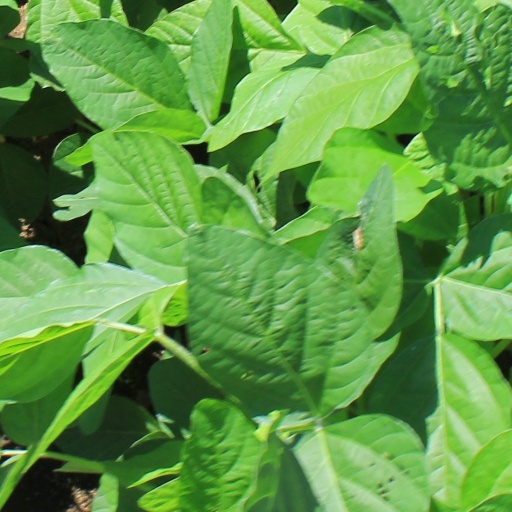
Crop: soybean